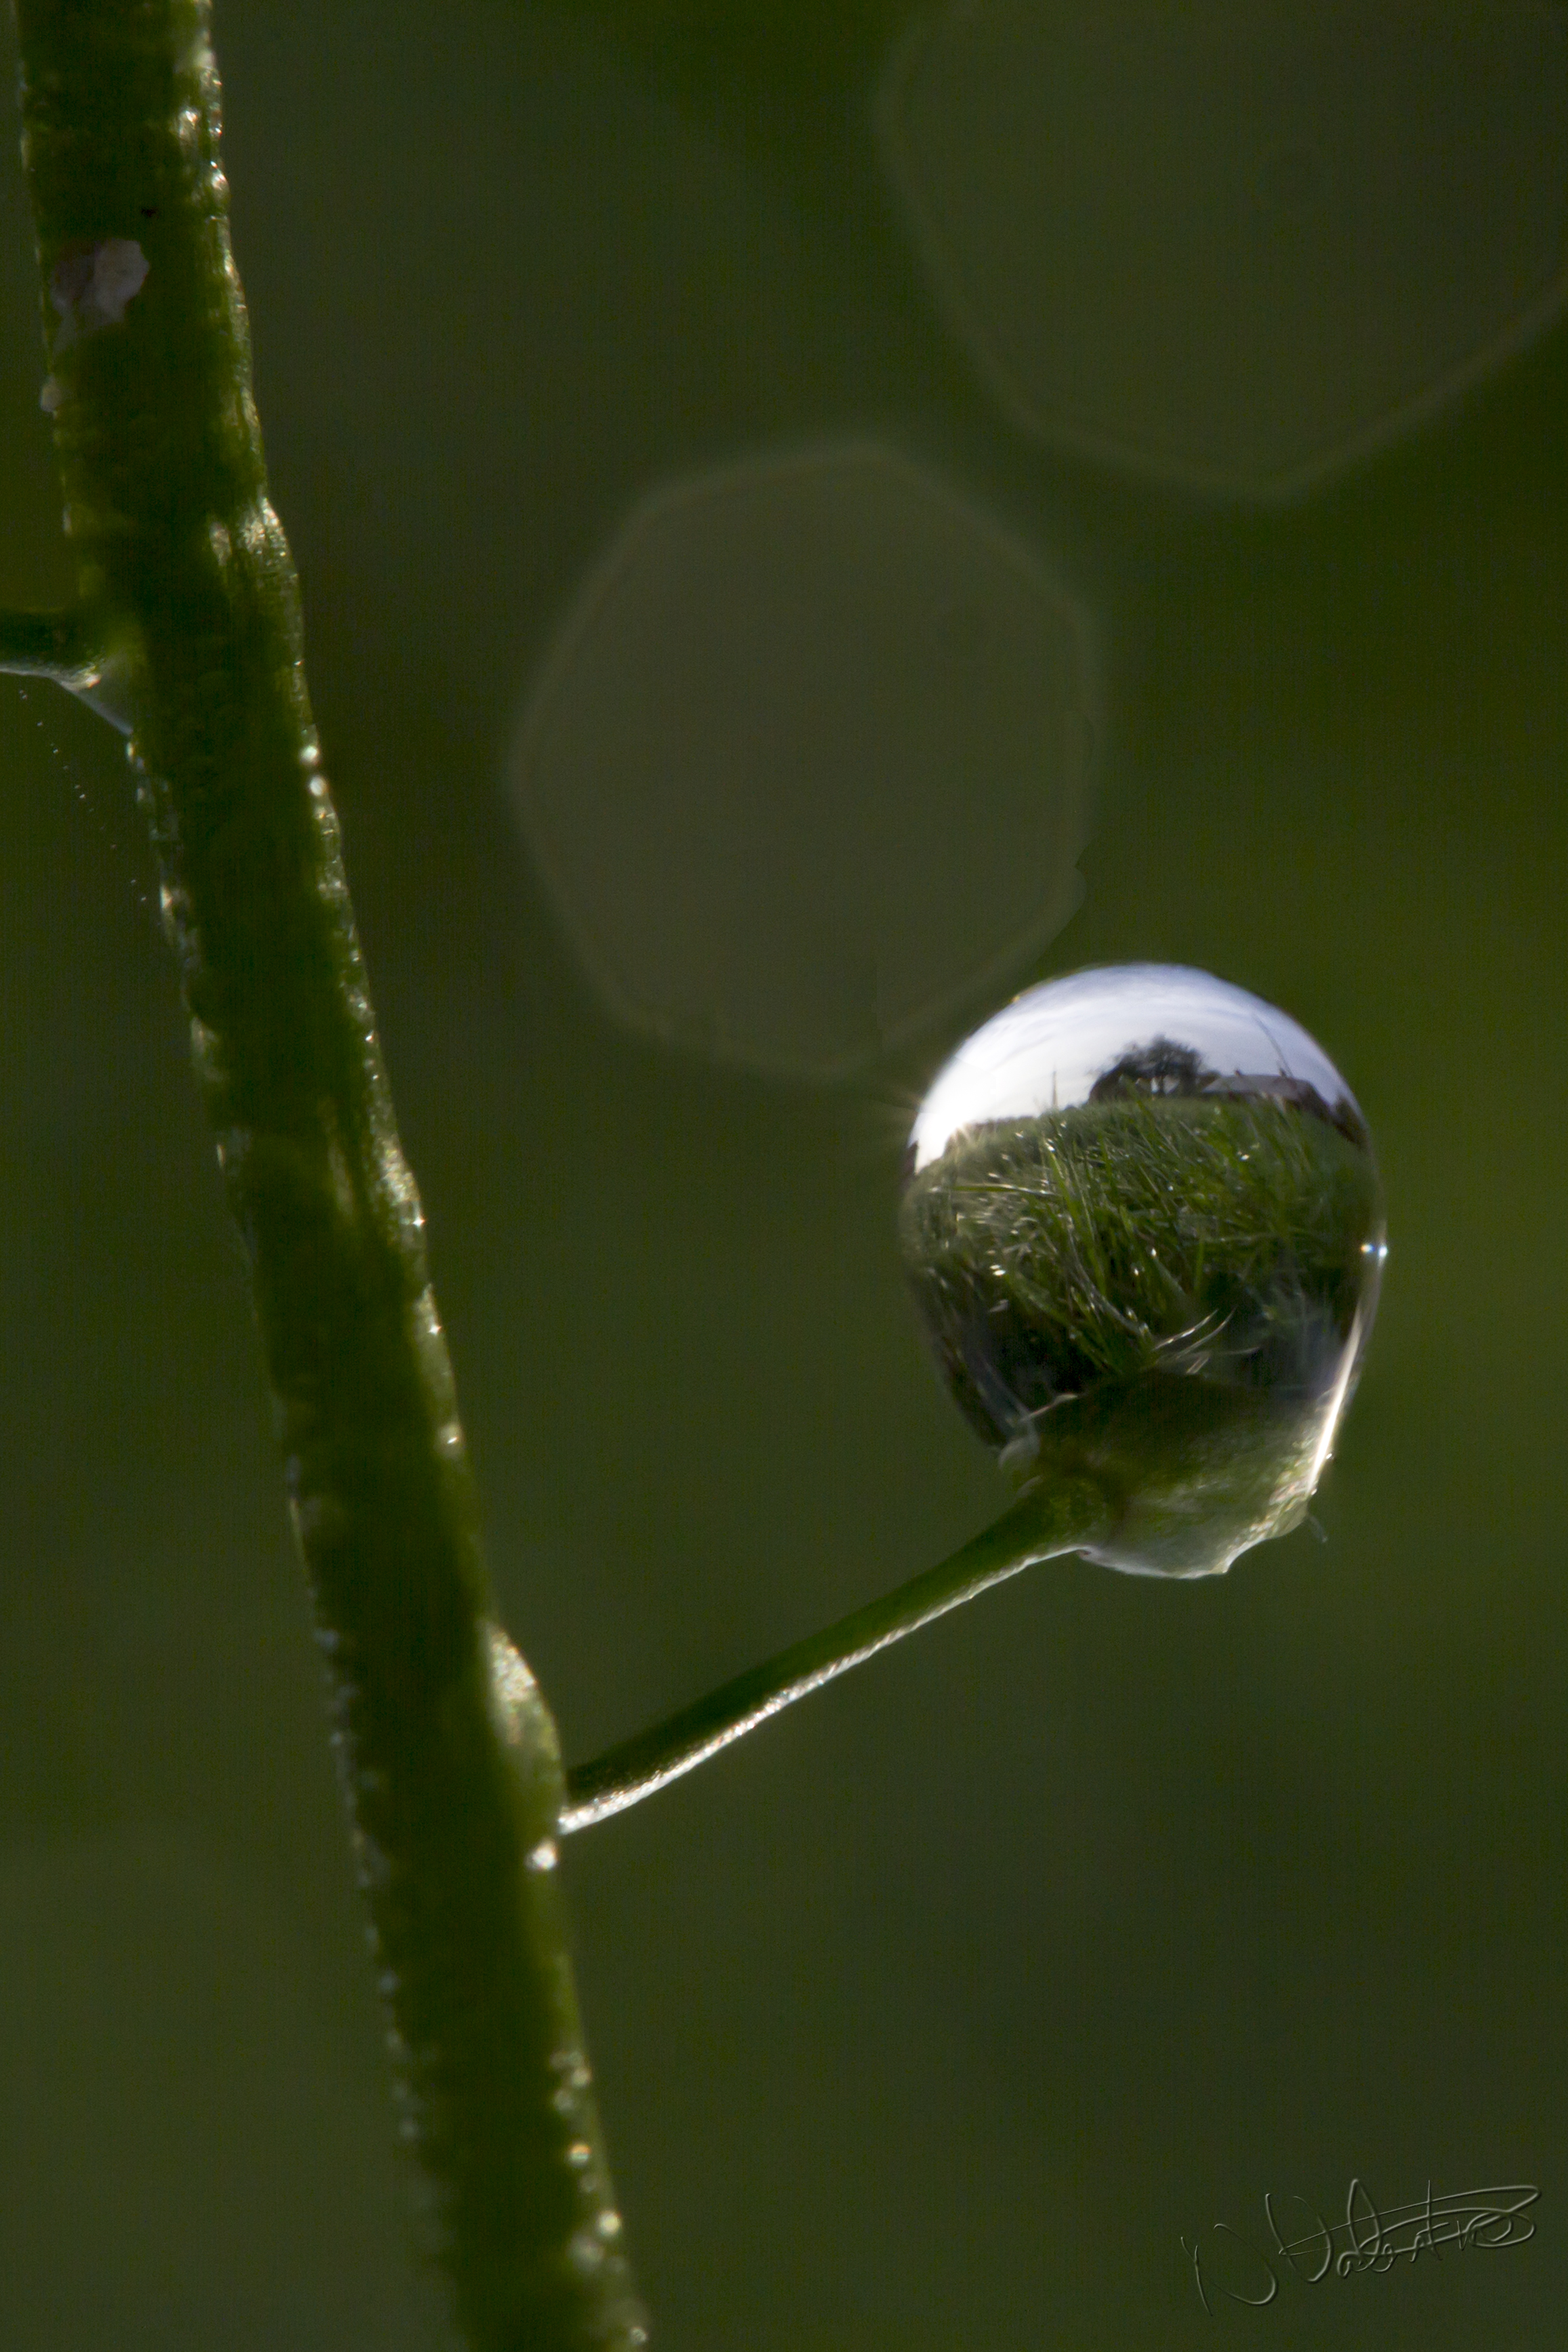
water, nature, grass, branch, drop, dew, bokeh, plant, photography, leaf, flower, refraction, green, reflection, macro, botany, flora, fauna, close up, uk, canon7d, dof, waterdroplet, moisture, nikkvalentine, peterborough, canon60mmmacrousm, grassseed, macro photography, plant stem